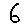
Label: 6